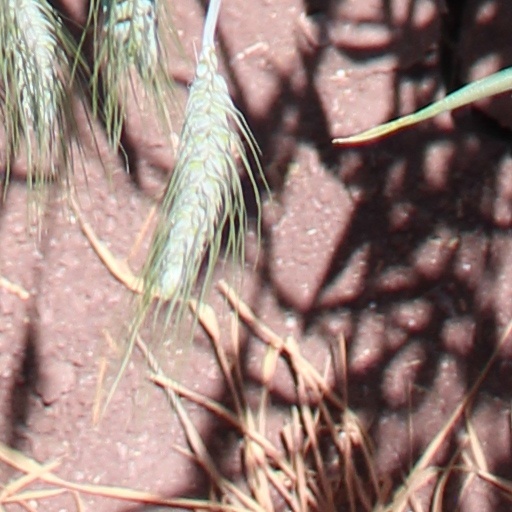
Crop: wheat